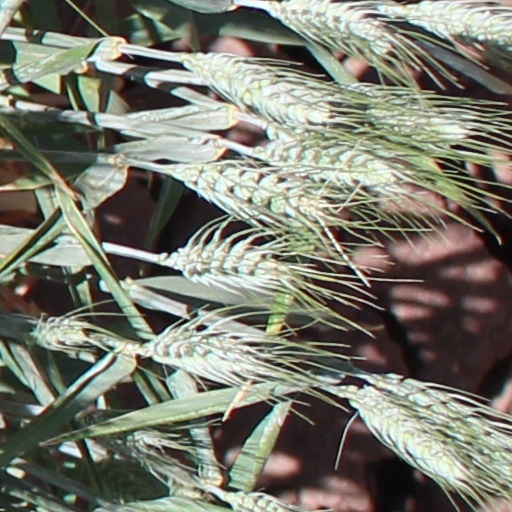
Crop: wheat